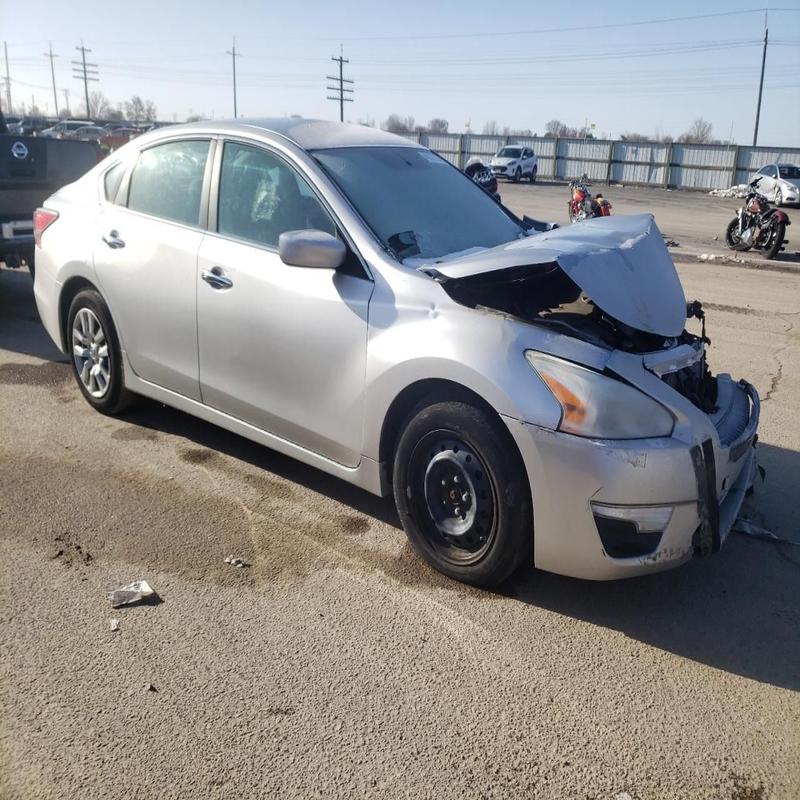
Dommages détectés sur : pare-choc avant, capot, aile avant droite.
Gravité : majeur